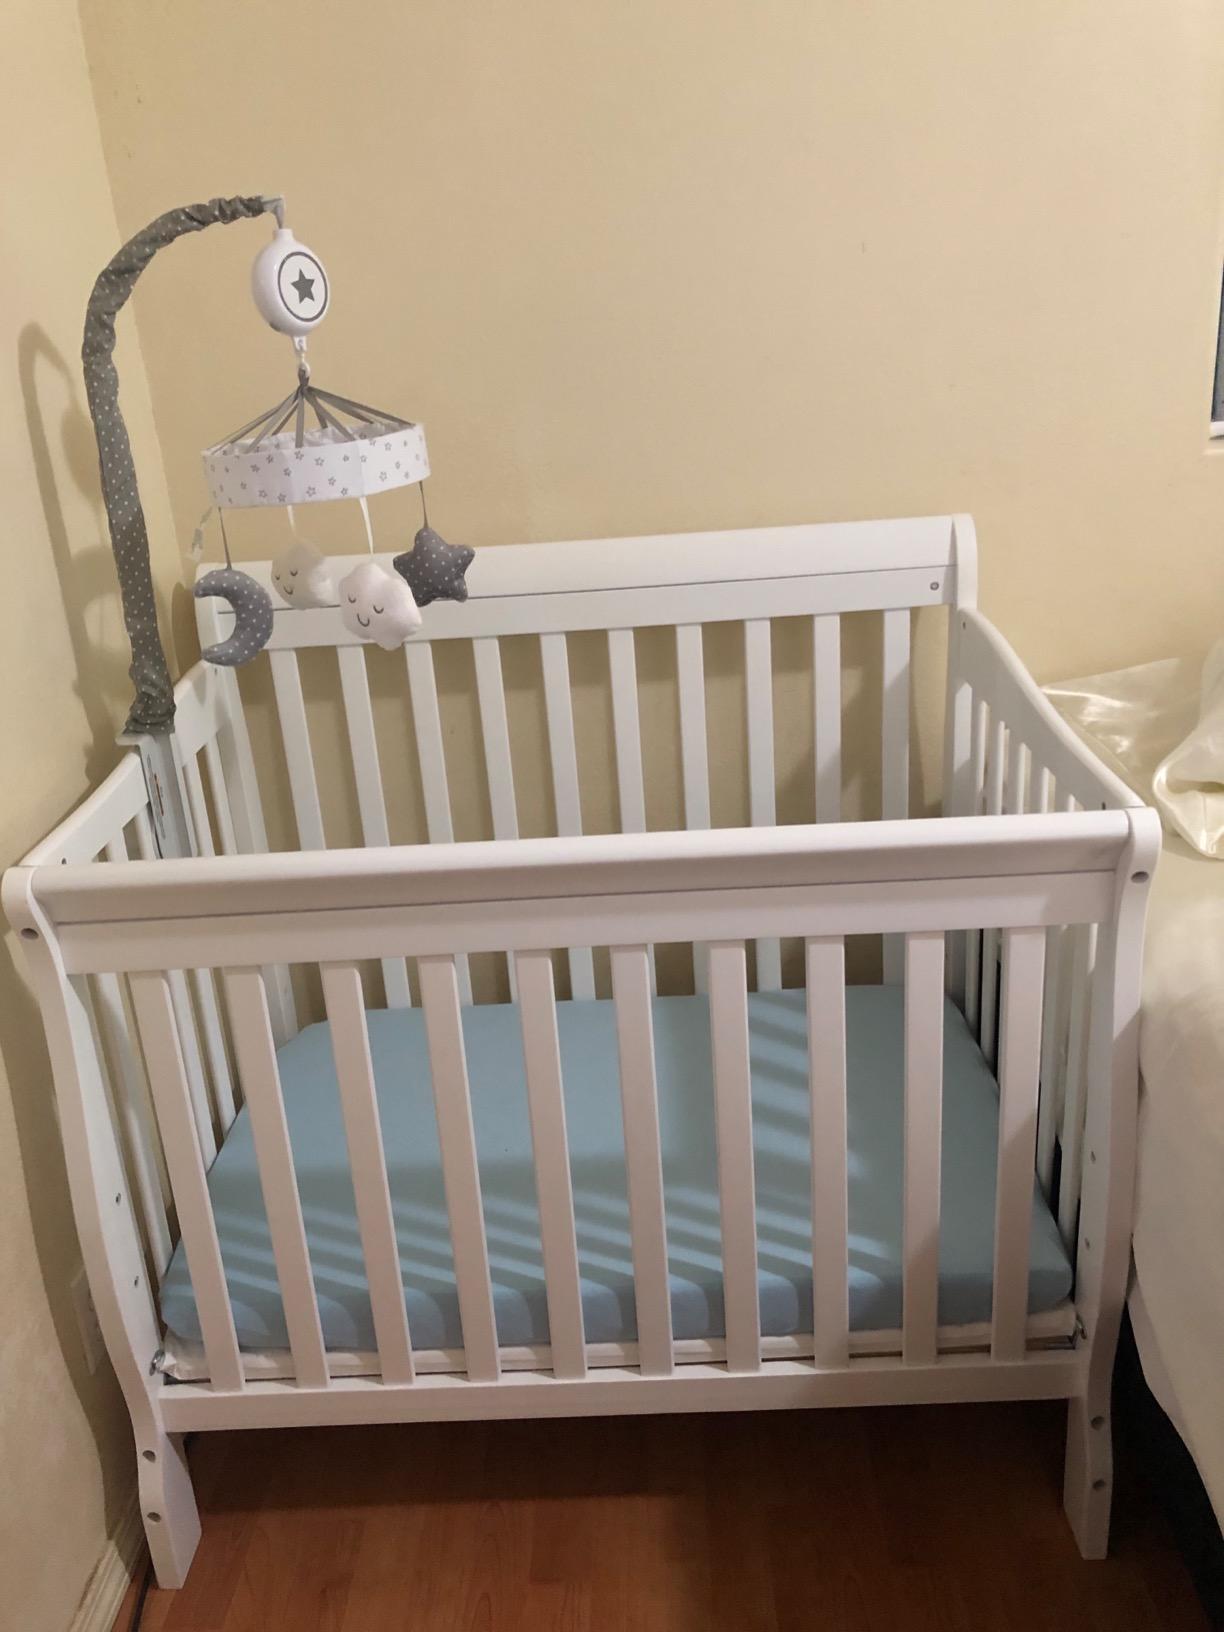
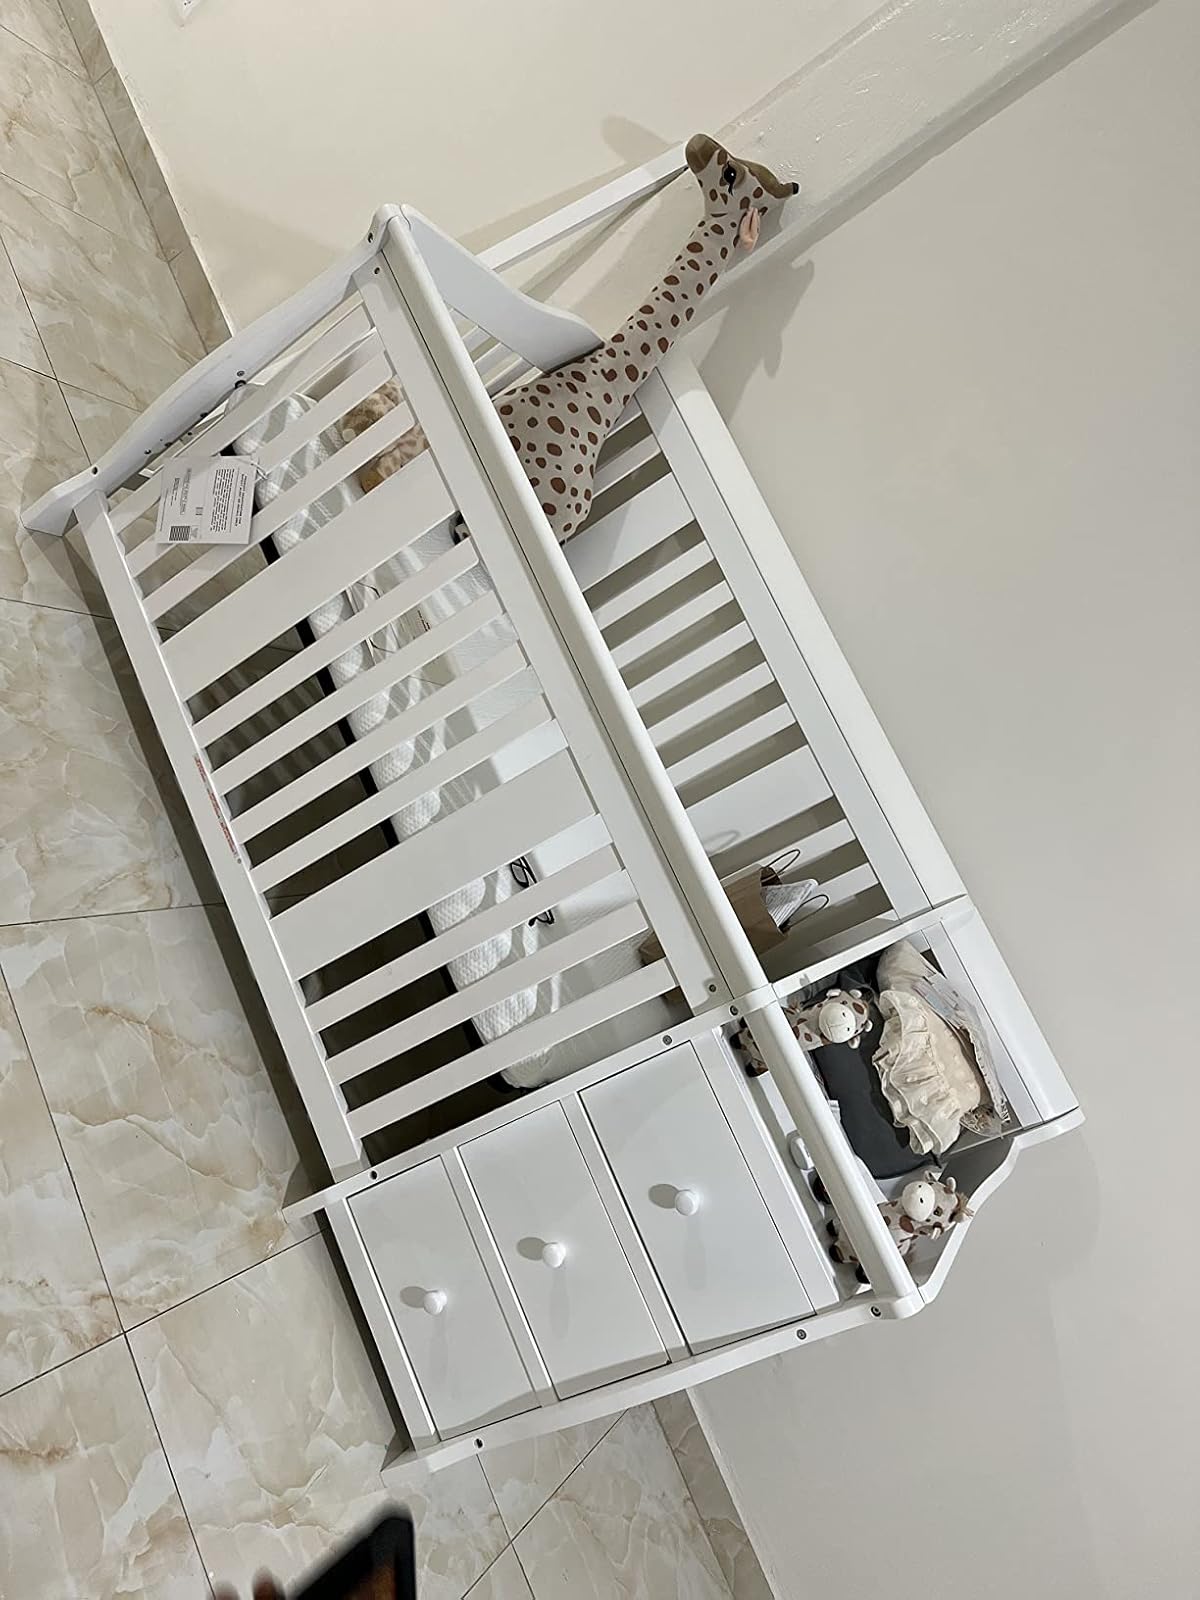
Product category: products_crib
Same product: no